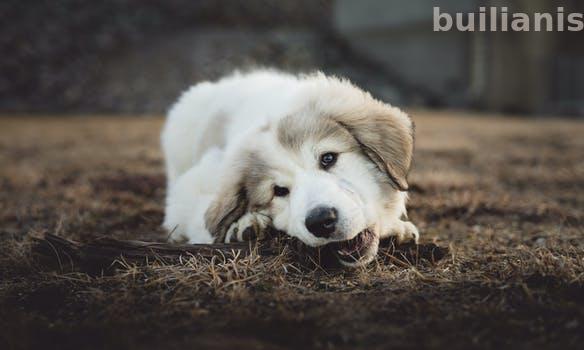
Label: Watermark